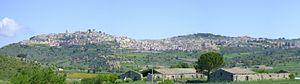
Vizzini est une commune italienne de la province de Catane dans la région Sicile en Italie.